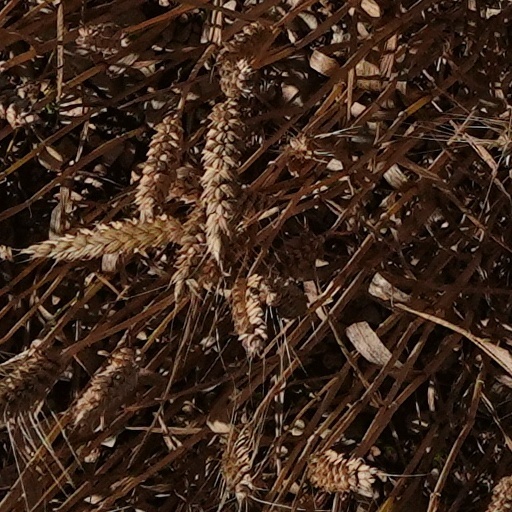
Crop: wheat